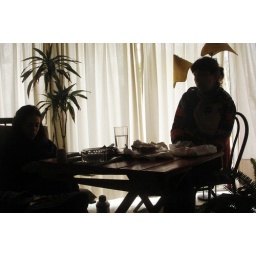
beach house in la tuna, uruguay